Staffroom

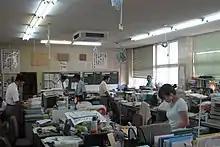
A teachers' lounge in Japan

A staffroom or teachers' lounge is a room in a school or college. It may refer to a communal work area where teachers have their desk and prepare lessons if they do not have a personal office, or may be a common room where teachers and/or school staff can relax, discuss work, eat, drink and socialise while not in class.